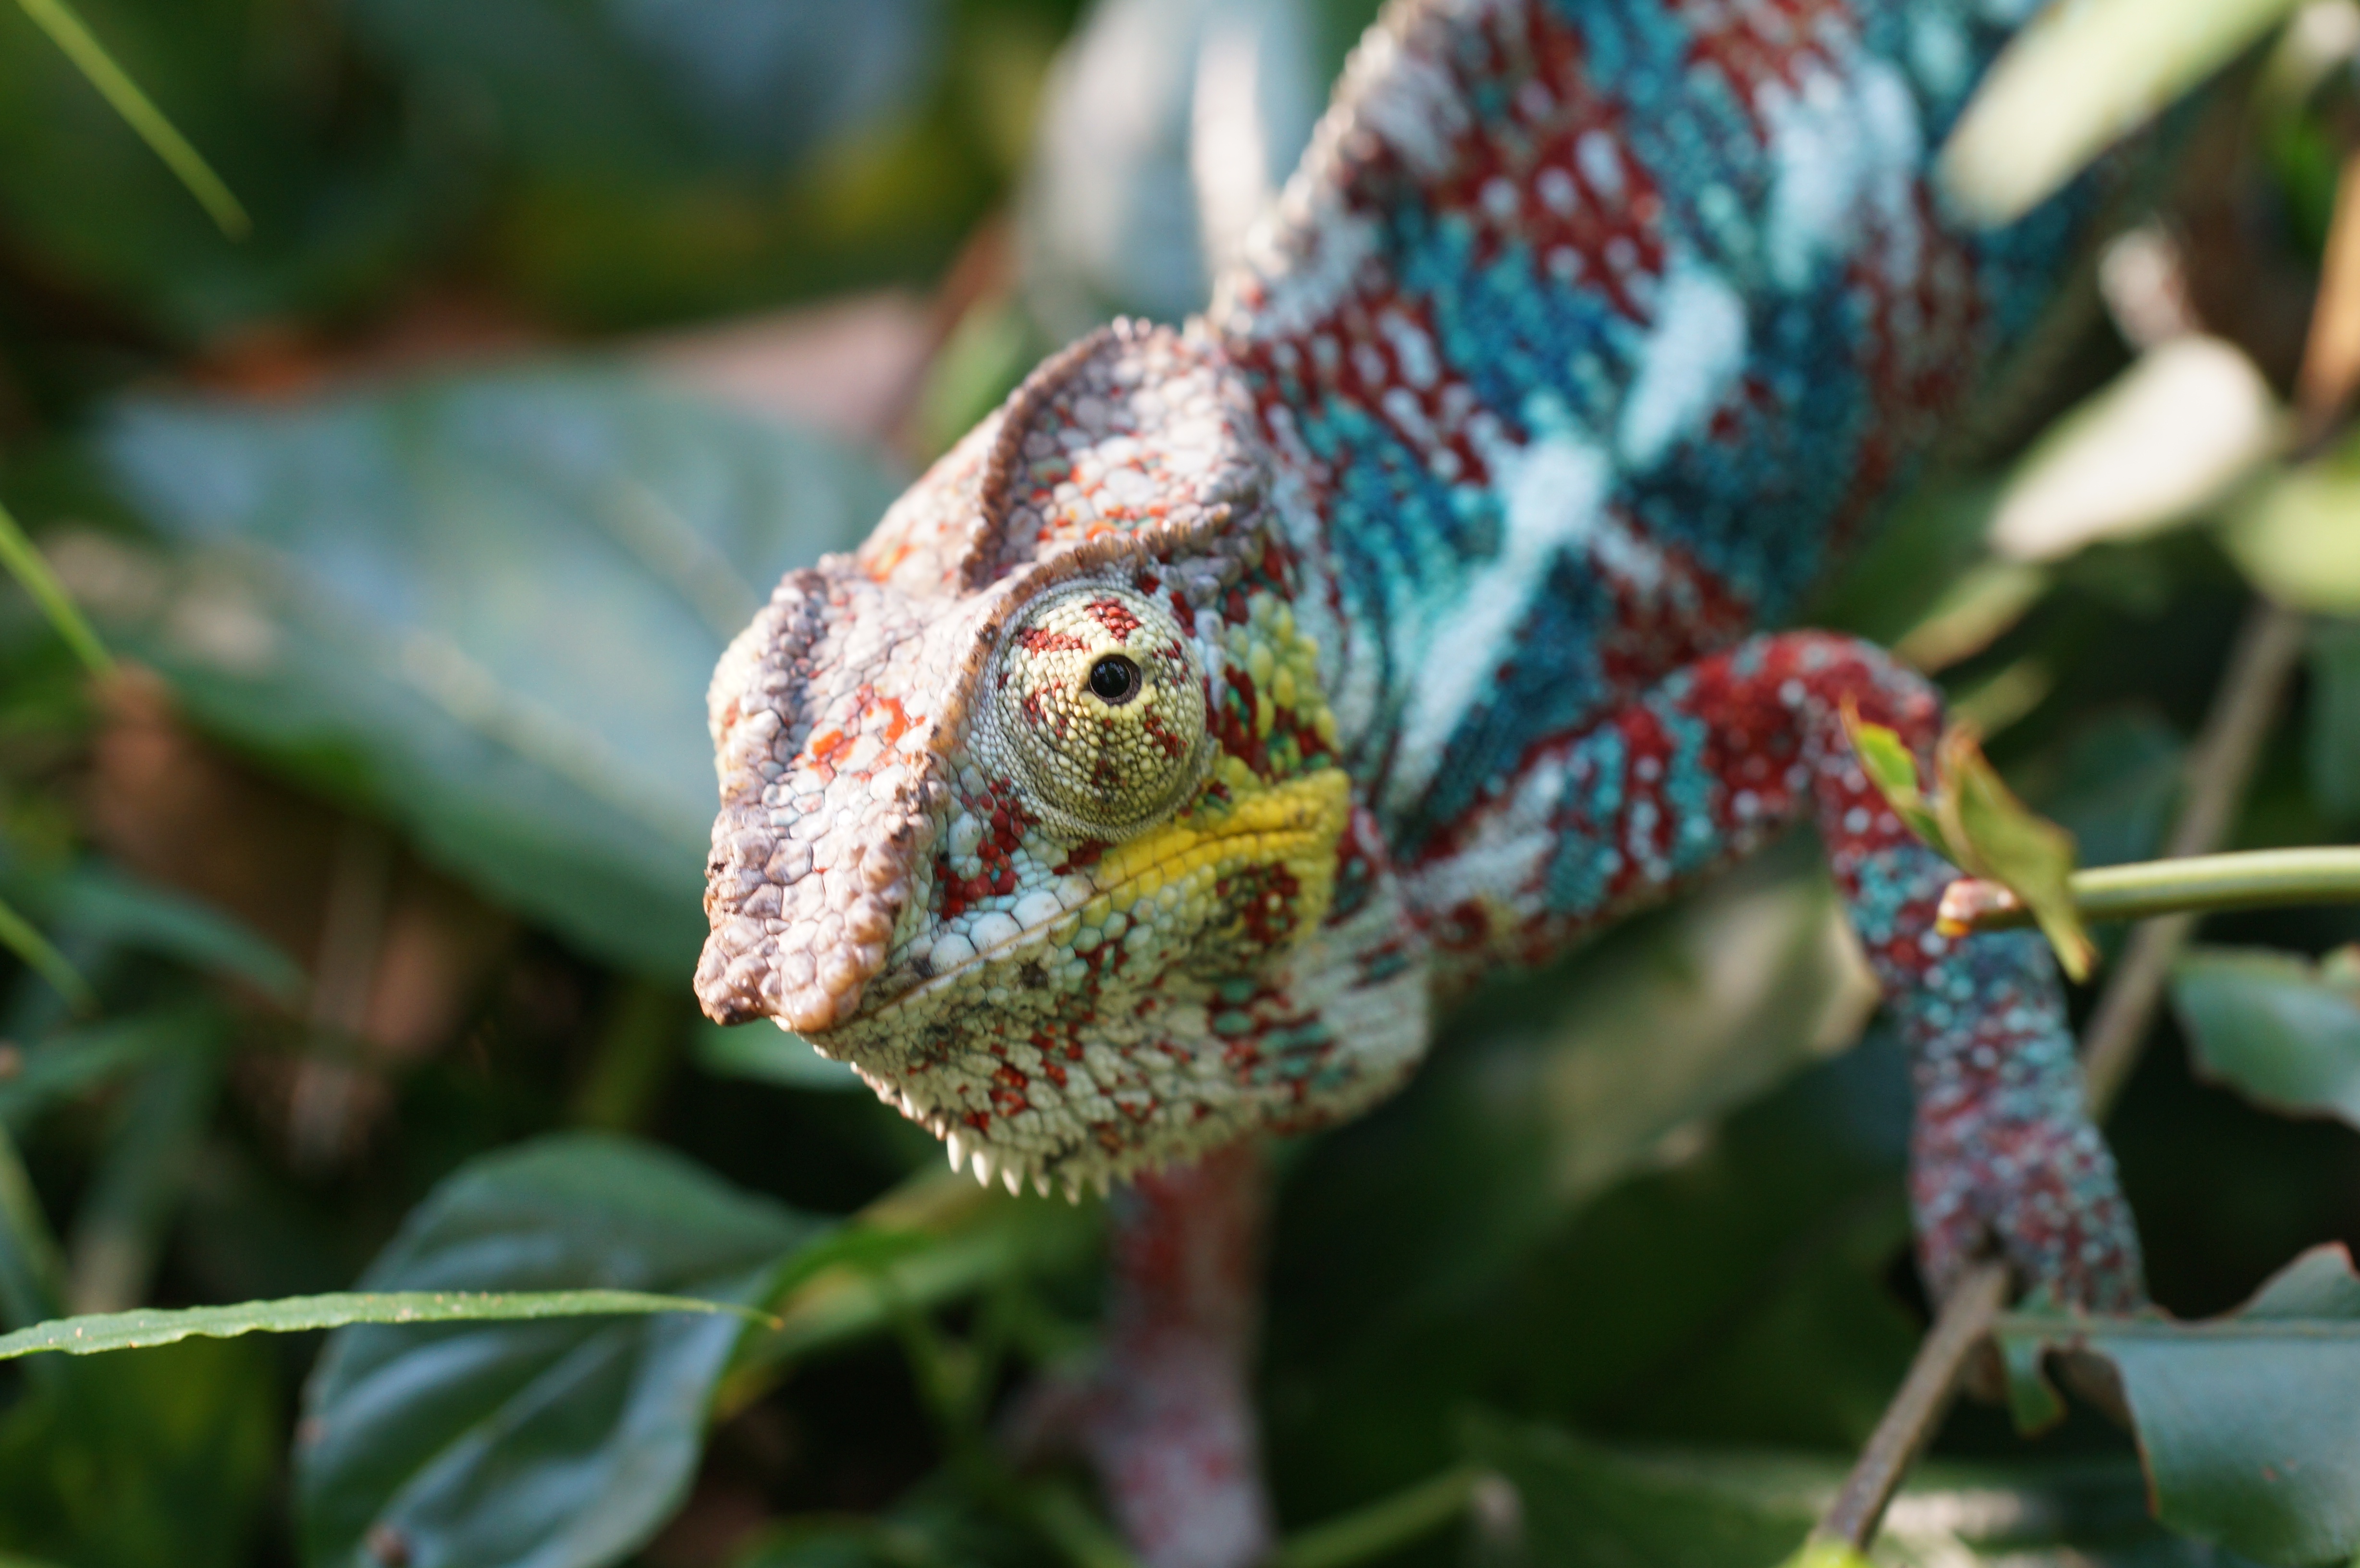
nature, branch, flower, wildlife, jungle, botany, reptile, flora, fauna, lizard, chameleon, vertebrate, iguania, macro photography, insect eater, scaled reptile, african chameleon